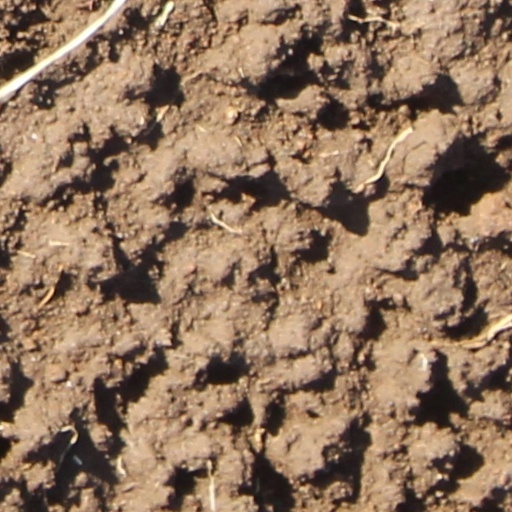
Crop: wheat